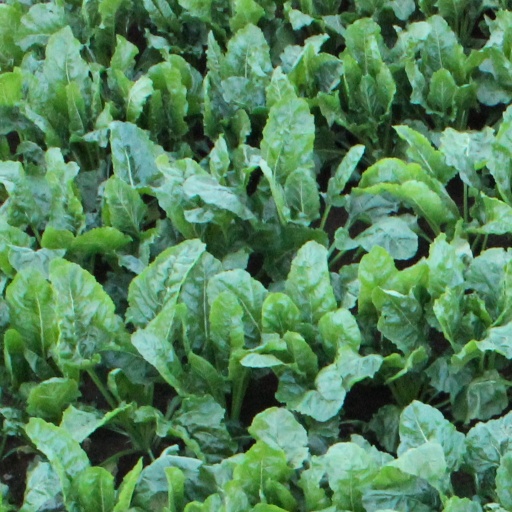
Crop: sugar beet